Wingtip vortices

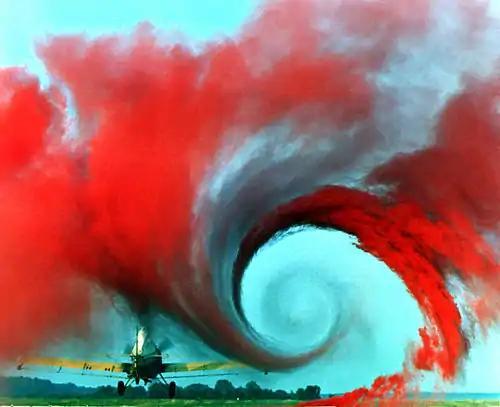
A NASA study on wingtip vortices, illustrating the size of the vortices produced.

Wingtip vortices can pose a hazard to aircraft, especially during the landing and takeoff phases of flight. The intensity or strength of the vortex is a function of aircraft size, speed, and configuration (flap setting, etc.). The strongest vortices are produced by heavy aircraft, flying slowly, with wing flaps and landing gear retracted ("heavy, slow and clean"). Large jet aircraft can generate vortices that can persist for many minutes, drifting with the wind.